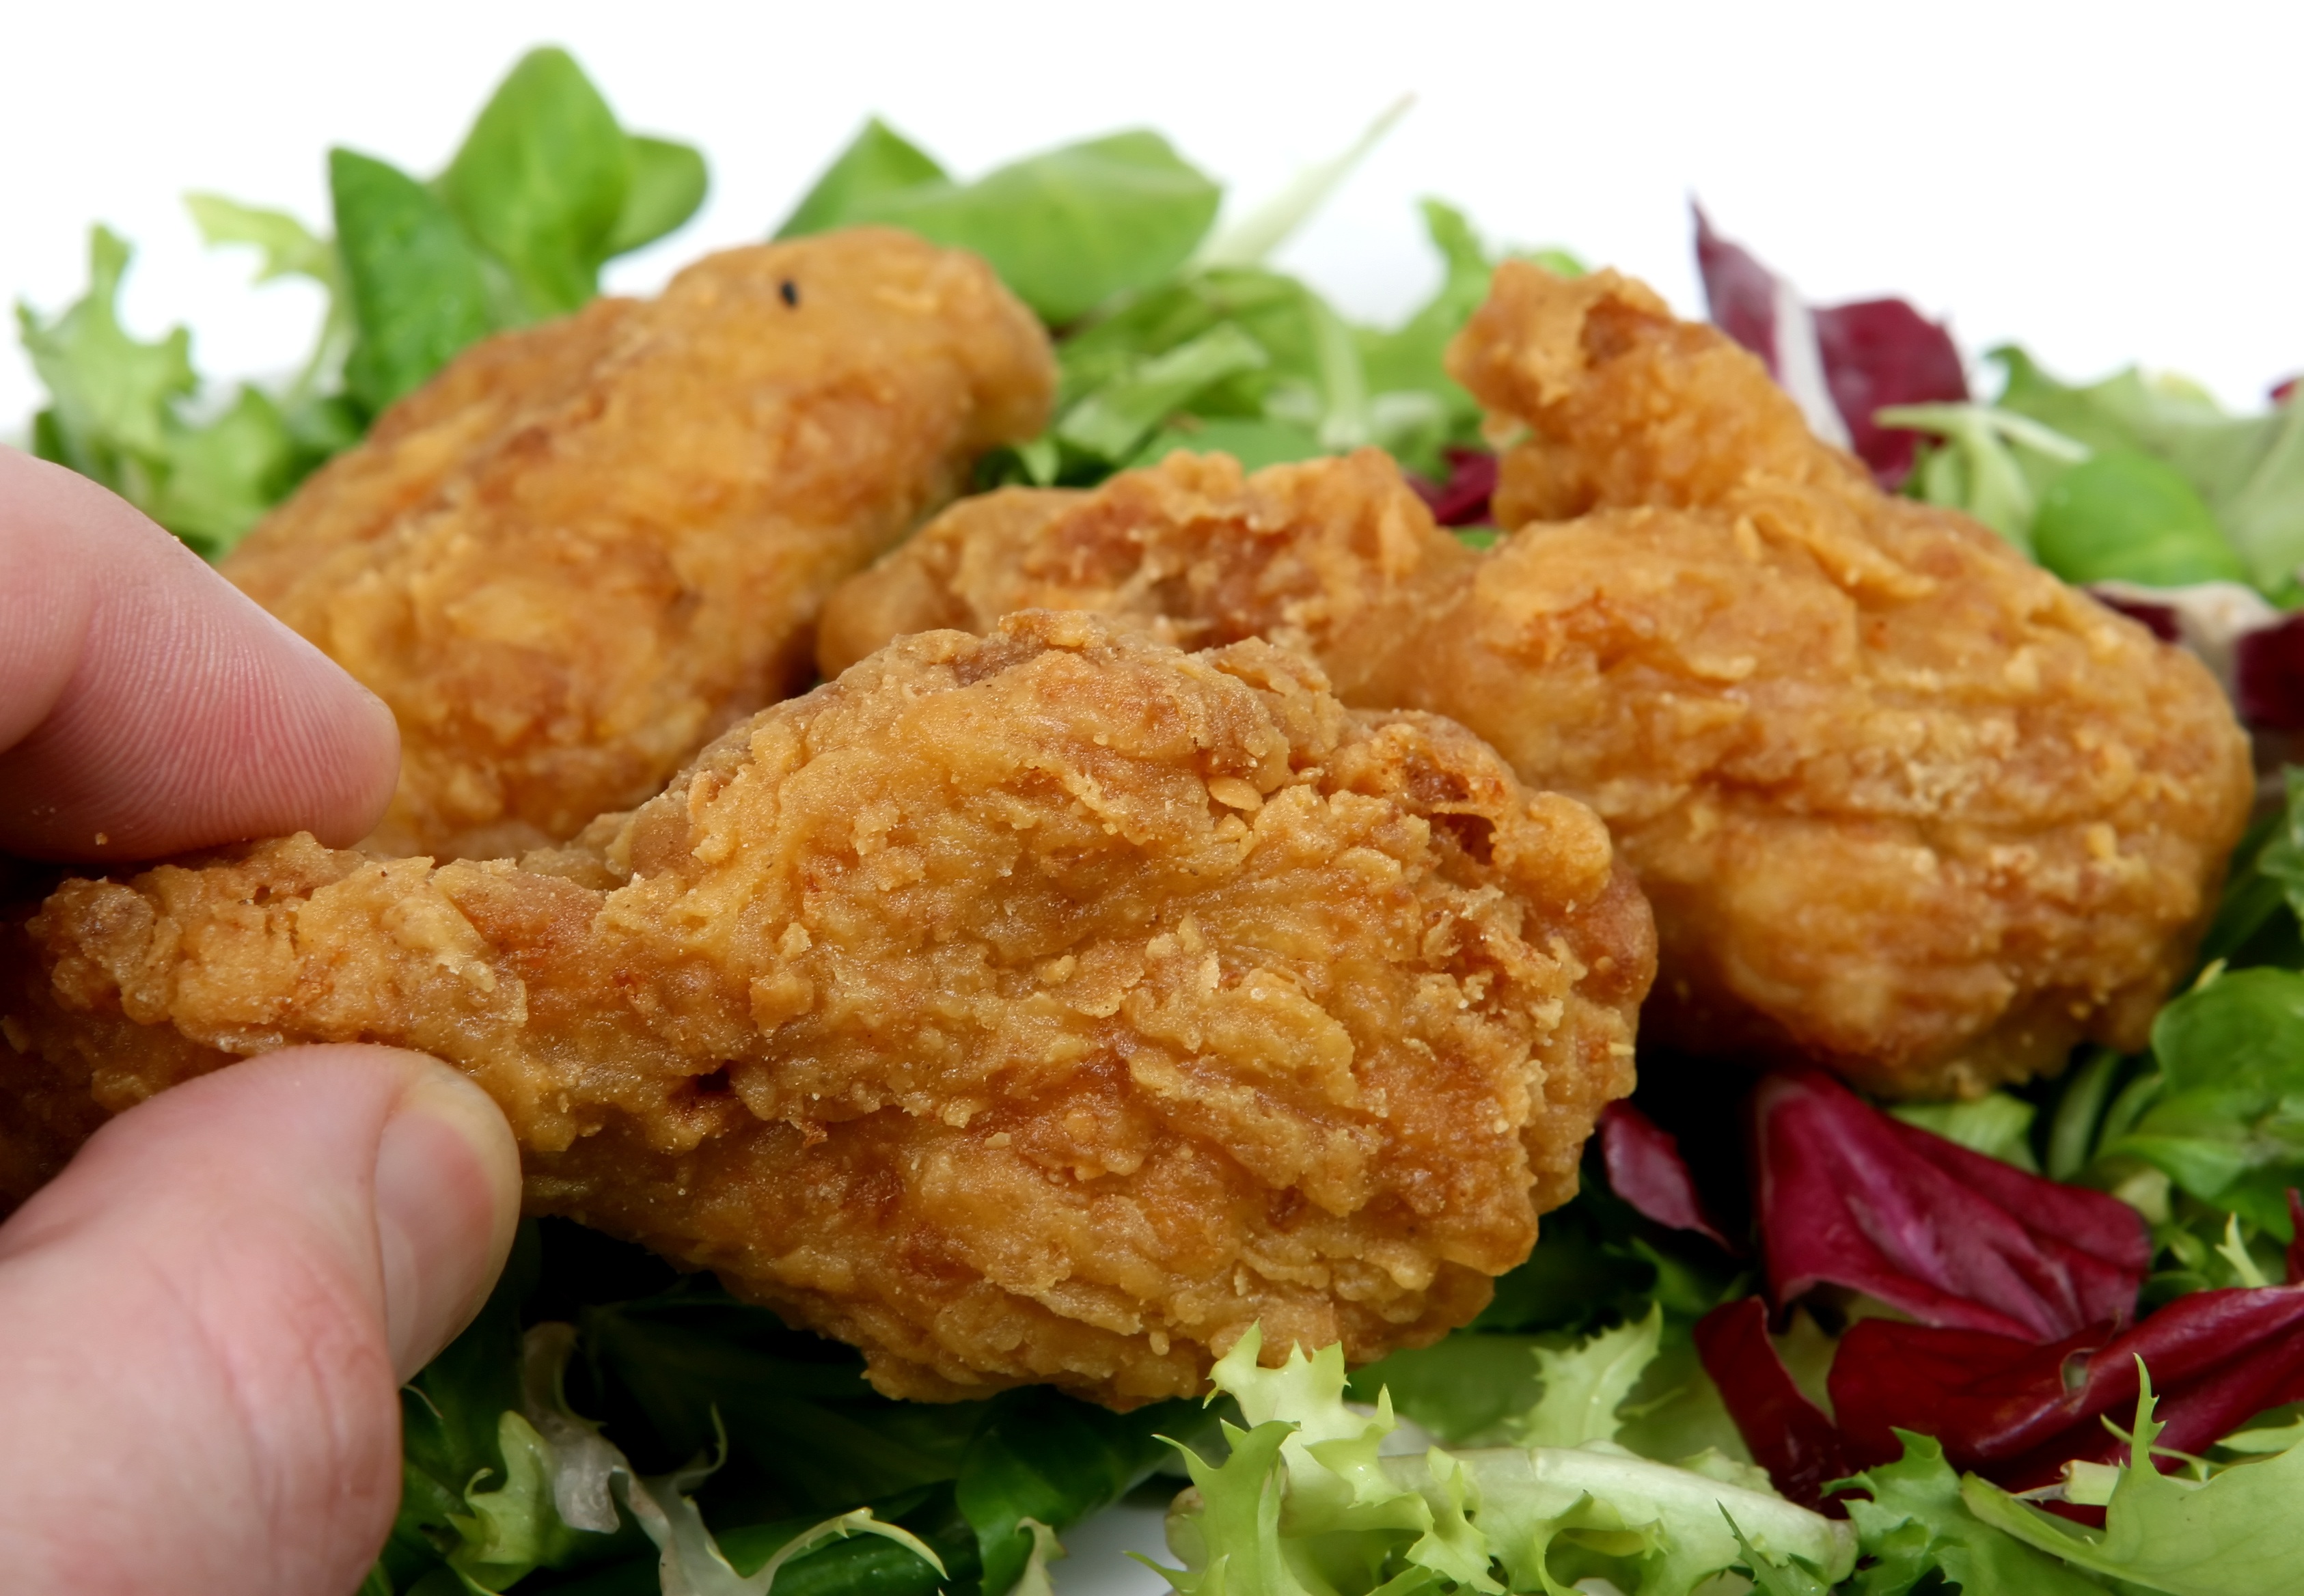
white, restaurant, isolated, leg, orange, dish, meal, food, salad, spring, green, golden, red, natural, seafood, fresh, junk, colorful, fish, groceries, healthy, snack, fast food, meat, cuisine, chicken, onion, health, lemon, lettuce, asian food, batter, fried, cooked, garnish, fat, vegetables, dinner, spices, spicy, thigh, deep, good, fast, slim, diet, starter, herbs, breast, organic, grilled, stick, supper, chicken meat, unhealthy, fried chicken, flesh, fried food, fried prawn, pakora, chicken fingers, crispy fried chicken, animal source foods